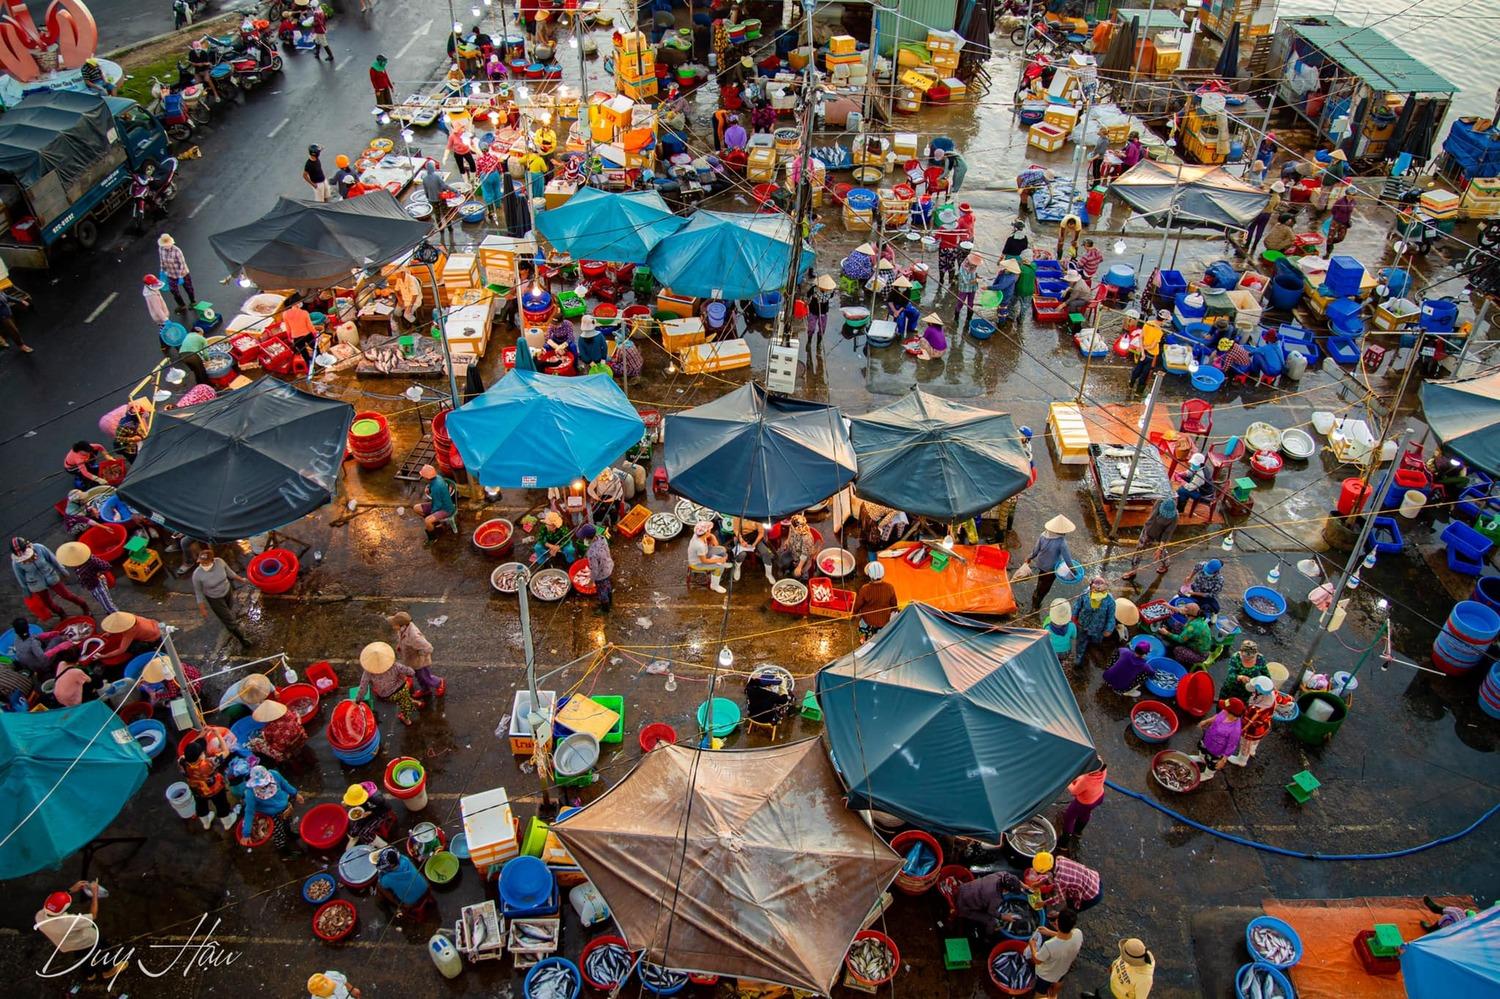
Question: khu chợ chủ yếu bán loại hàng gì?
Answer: khu chợ chủ yếu bán hải sản